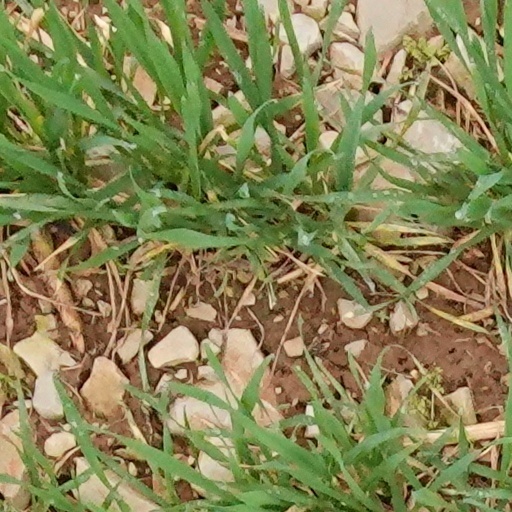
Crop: wheat